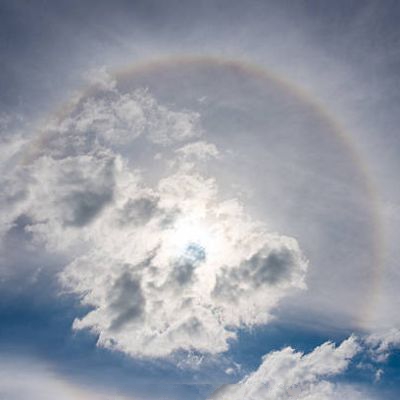
Cloud type: Cirrostratus (Cs)